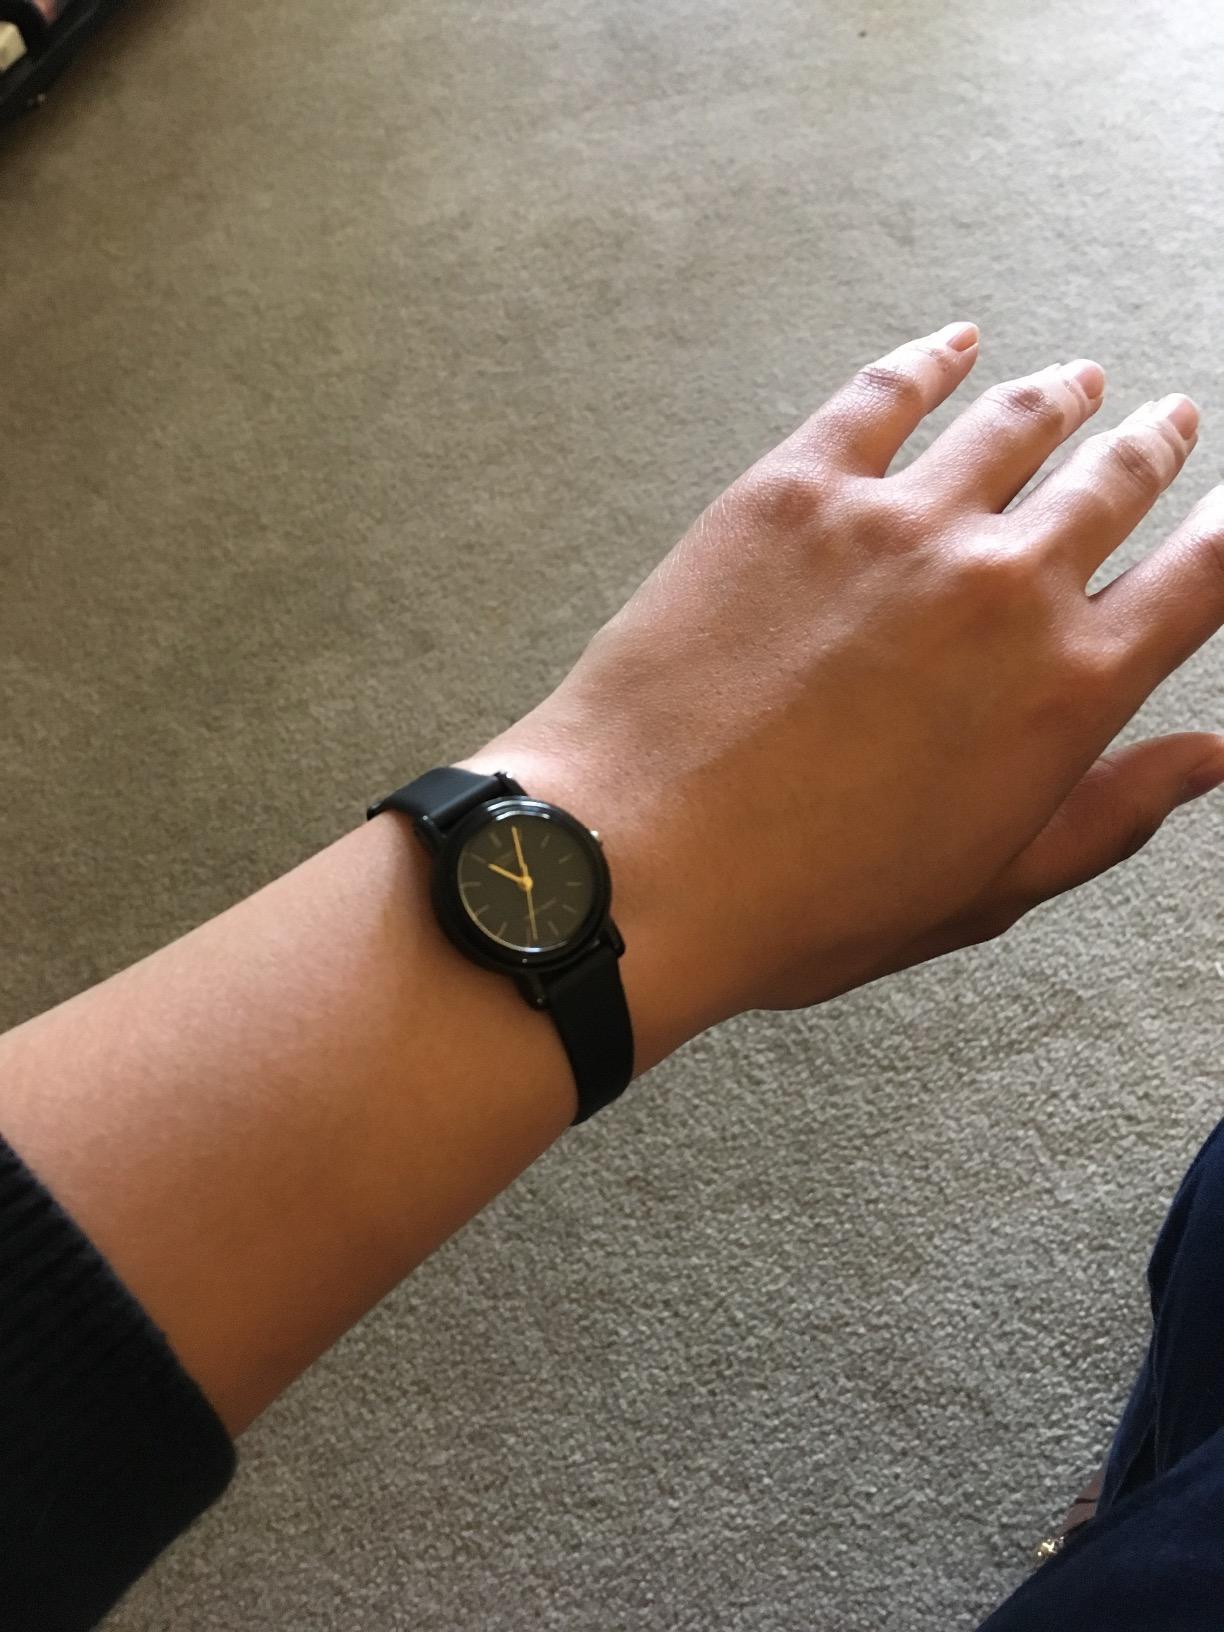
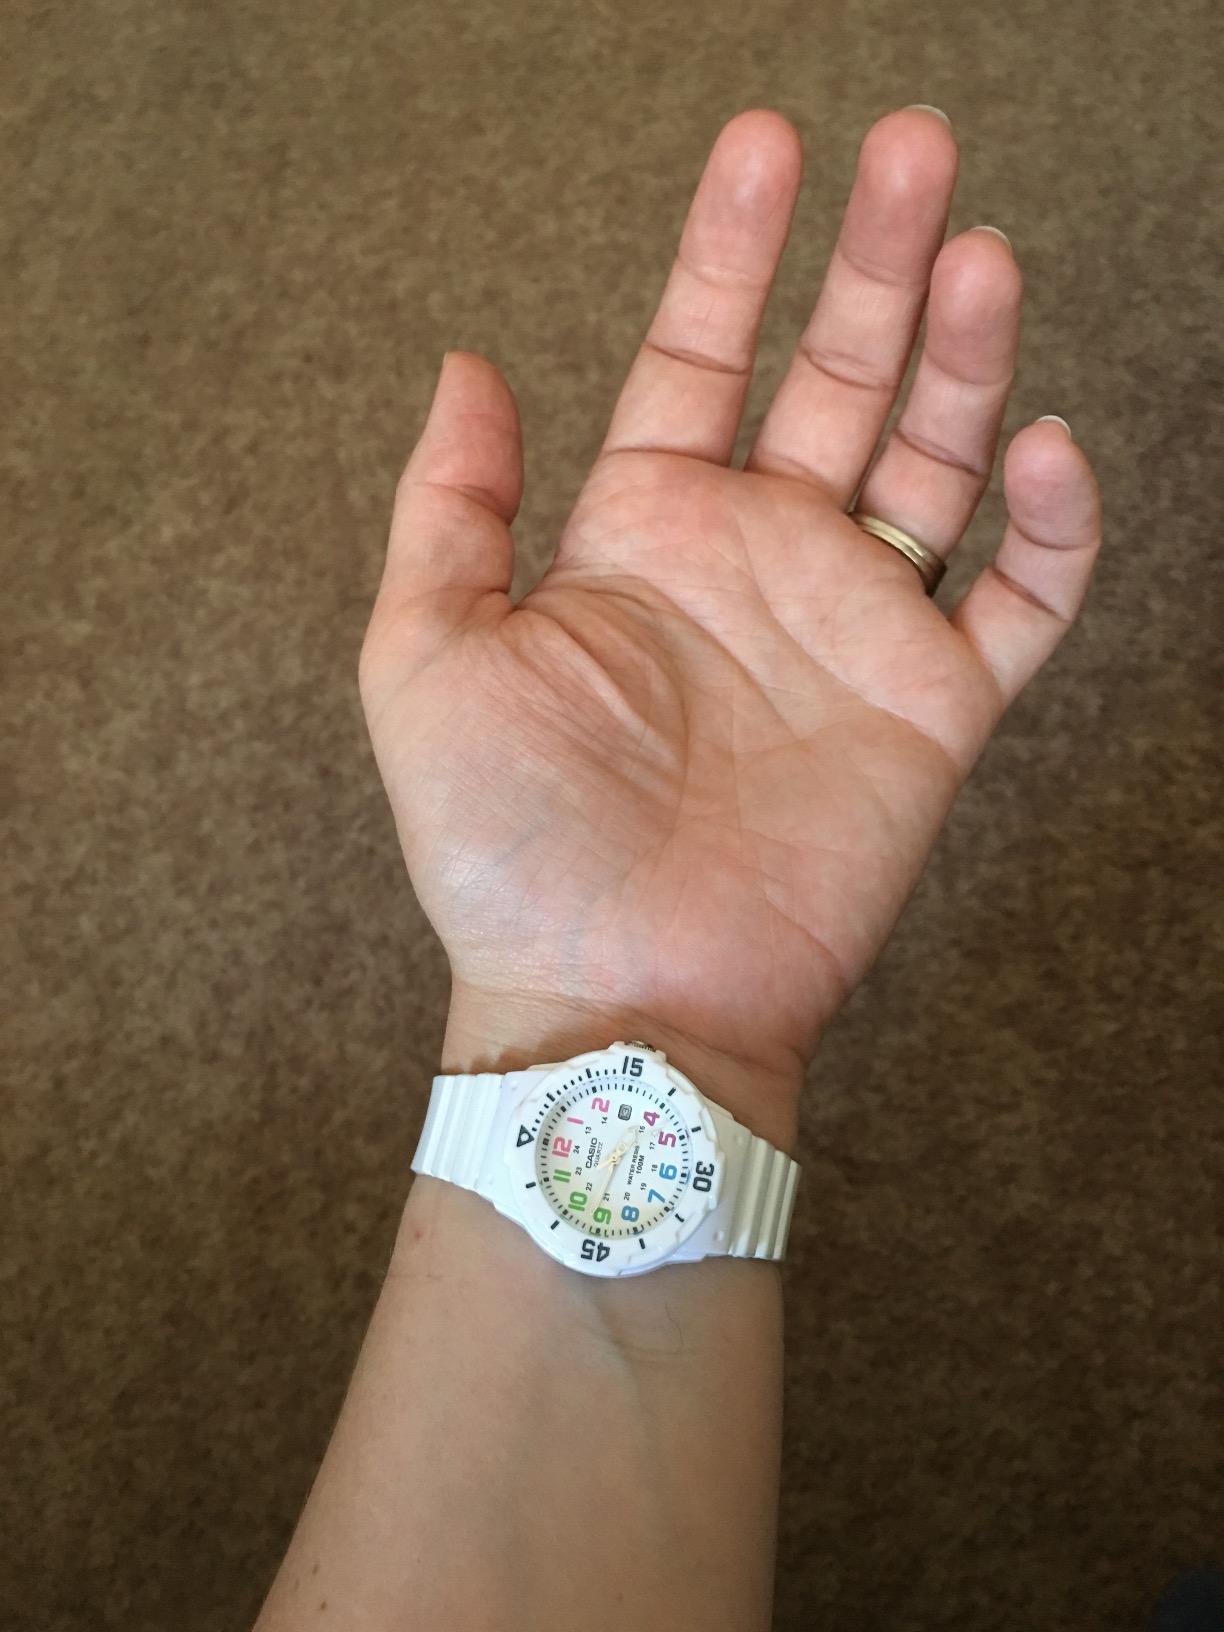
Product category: accessories_watch
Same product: no